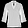
Label: Shirt